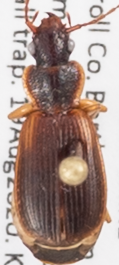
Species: Cymindis cribricollis
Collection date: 2020-08-19
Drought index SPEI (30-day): -1.546
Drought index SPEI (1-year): -0.05
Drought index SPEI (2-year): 0.54